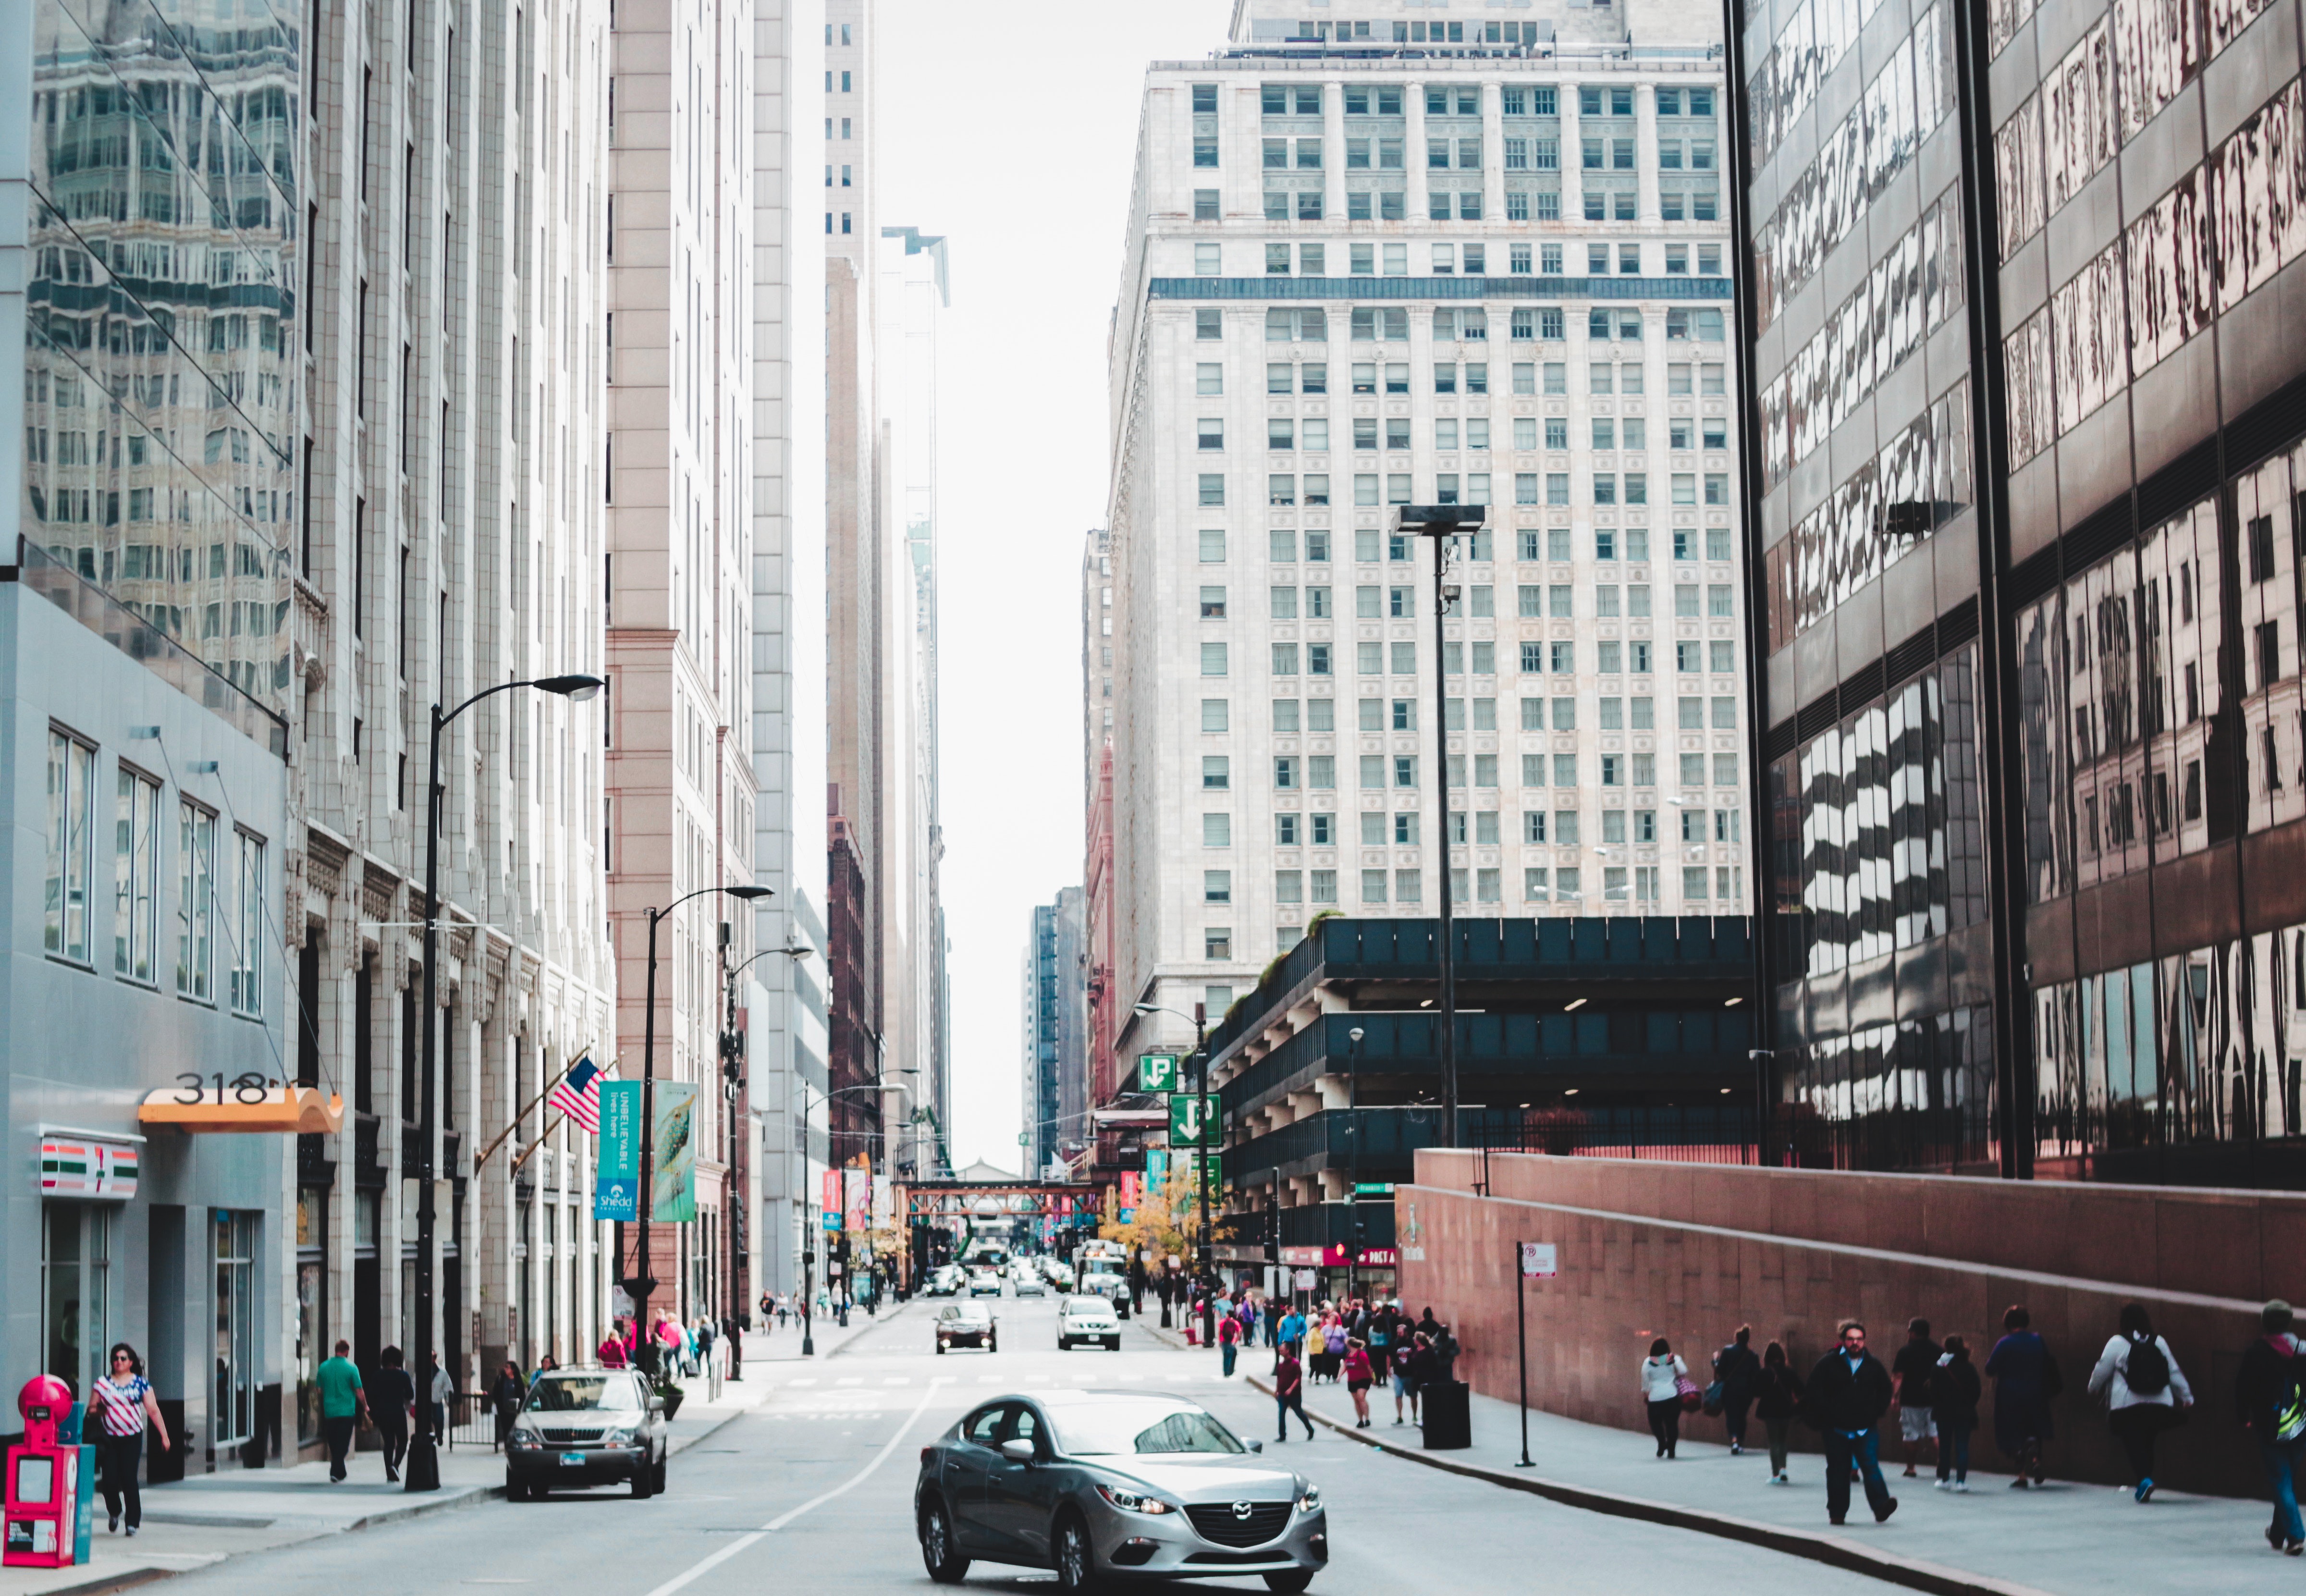
urban area, metropolitan area, city, metropolis, street, downtown, human settlement, building, neighbourhood, town, road, daytime, architecture, skyscraper, snapshot, infrastructure, mode of transport, thoroughfare, mixed use, cityscape, spring, vehicle, tree, traffic, tower block, lane, pedestrian, facade, plant, commercial building, nonbuilding structure, car, winter, urban design, tourism, city car